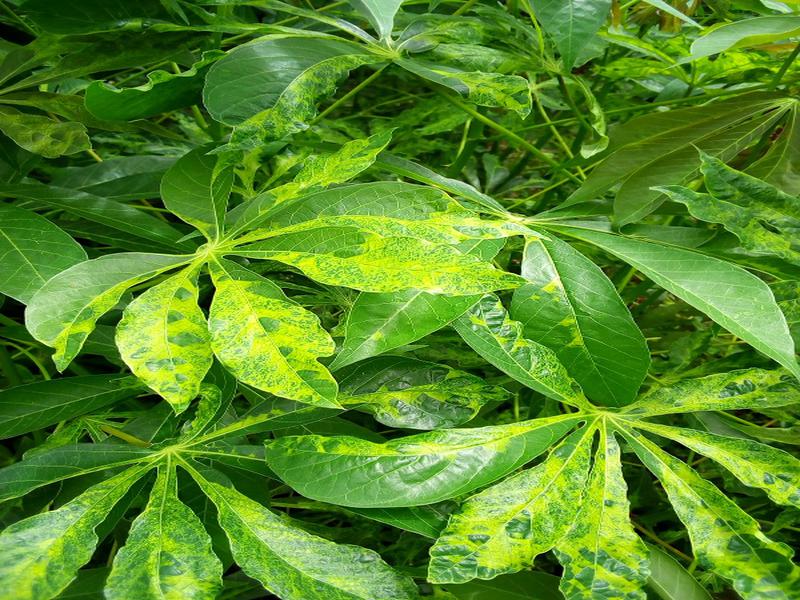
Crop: cassava
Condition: mosaic_disease